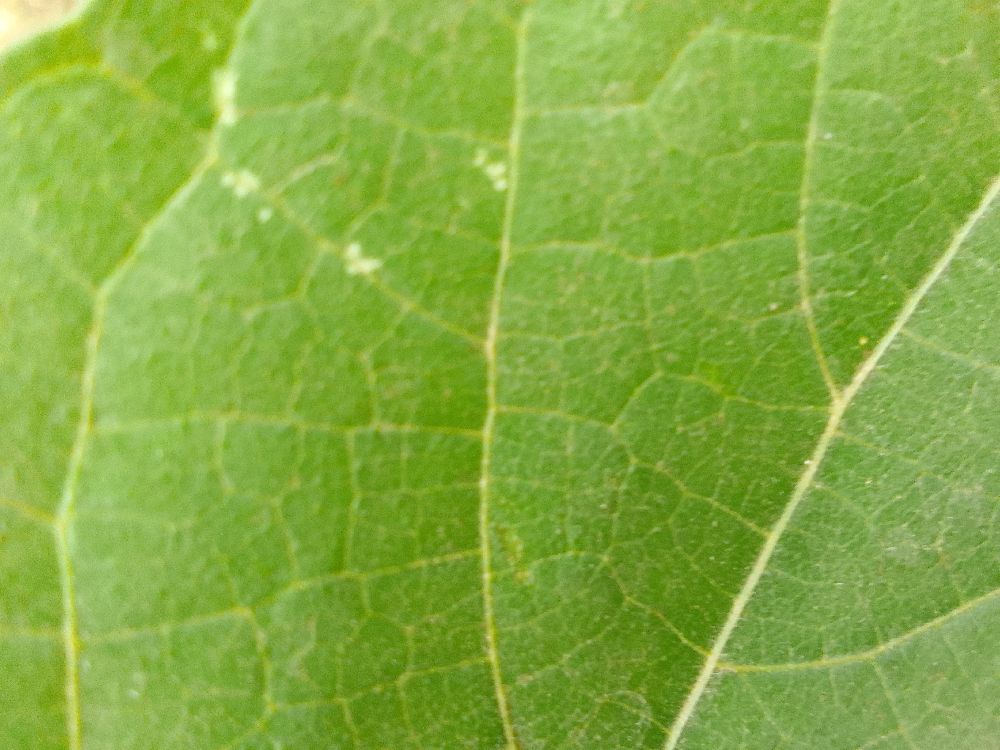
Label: healthy